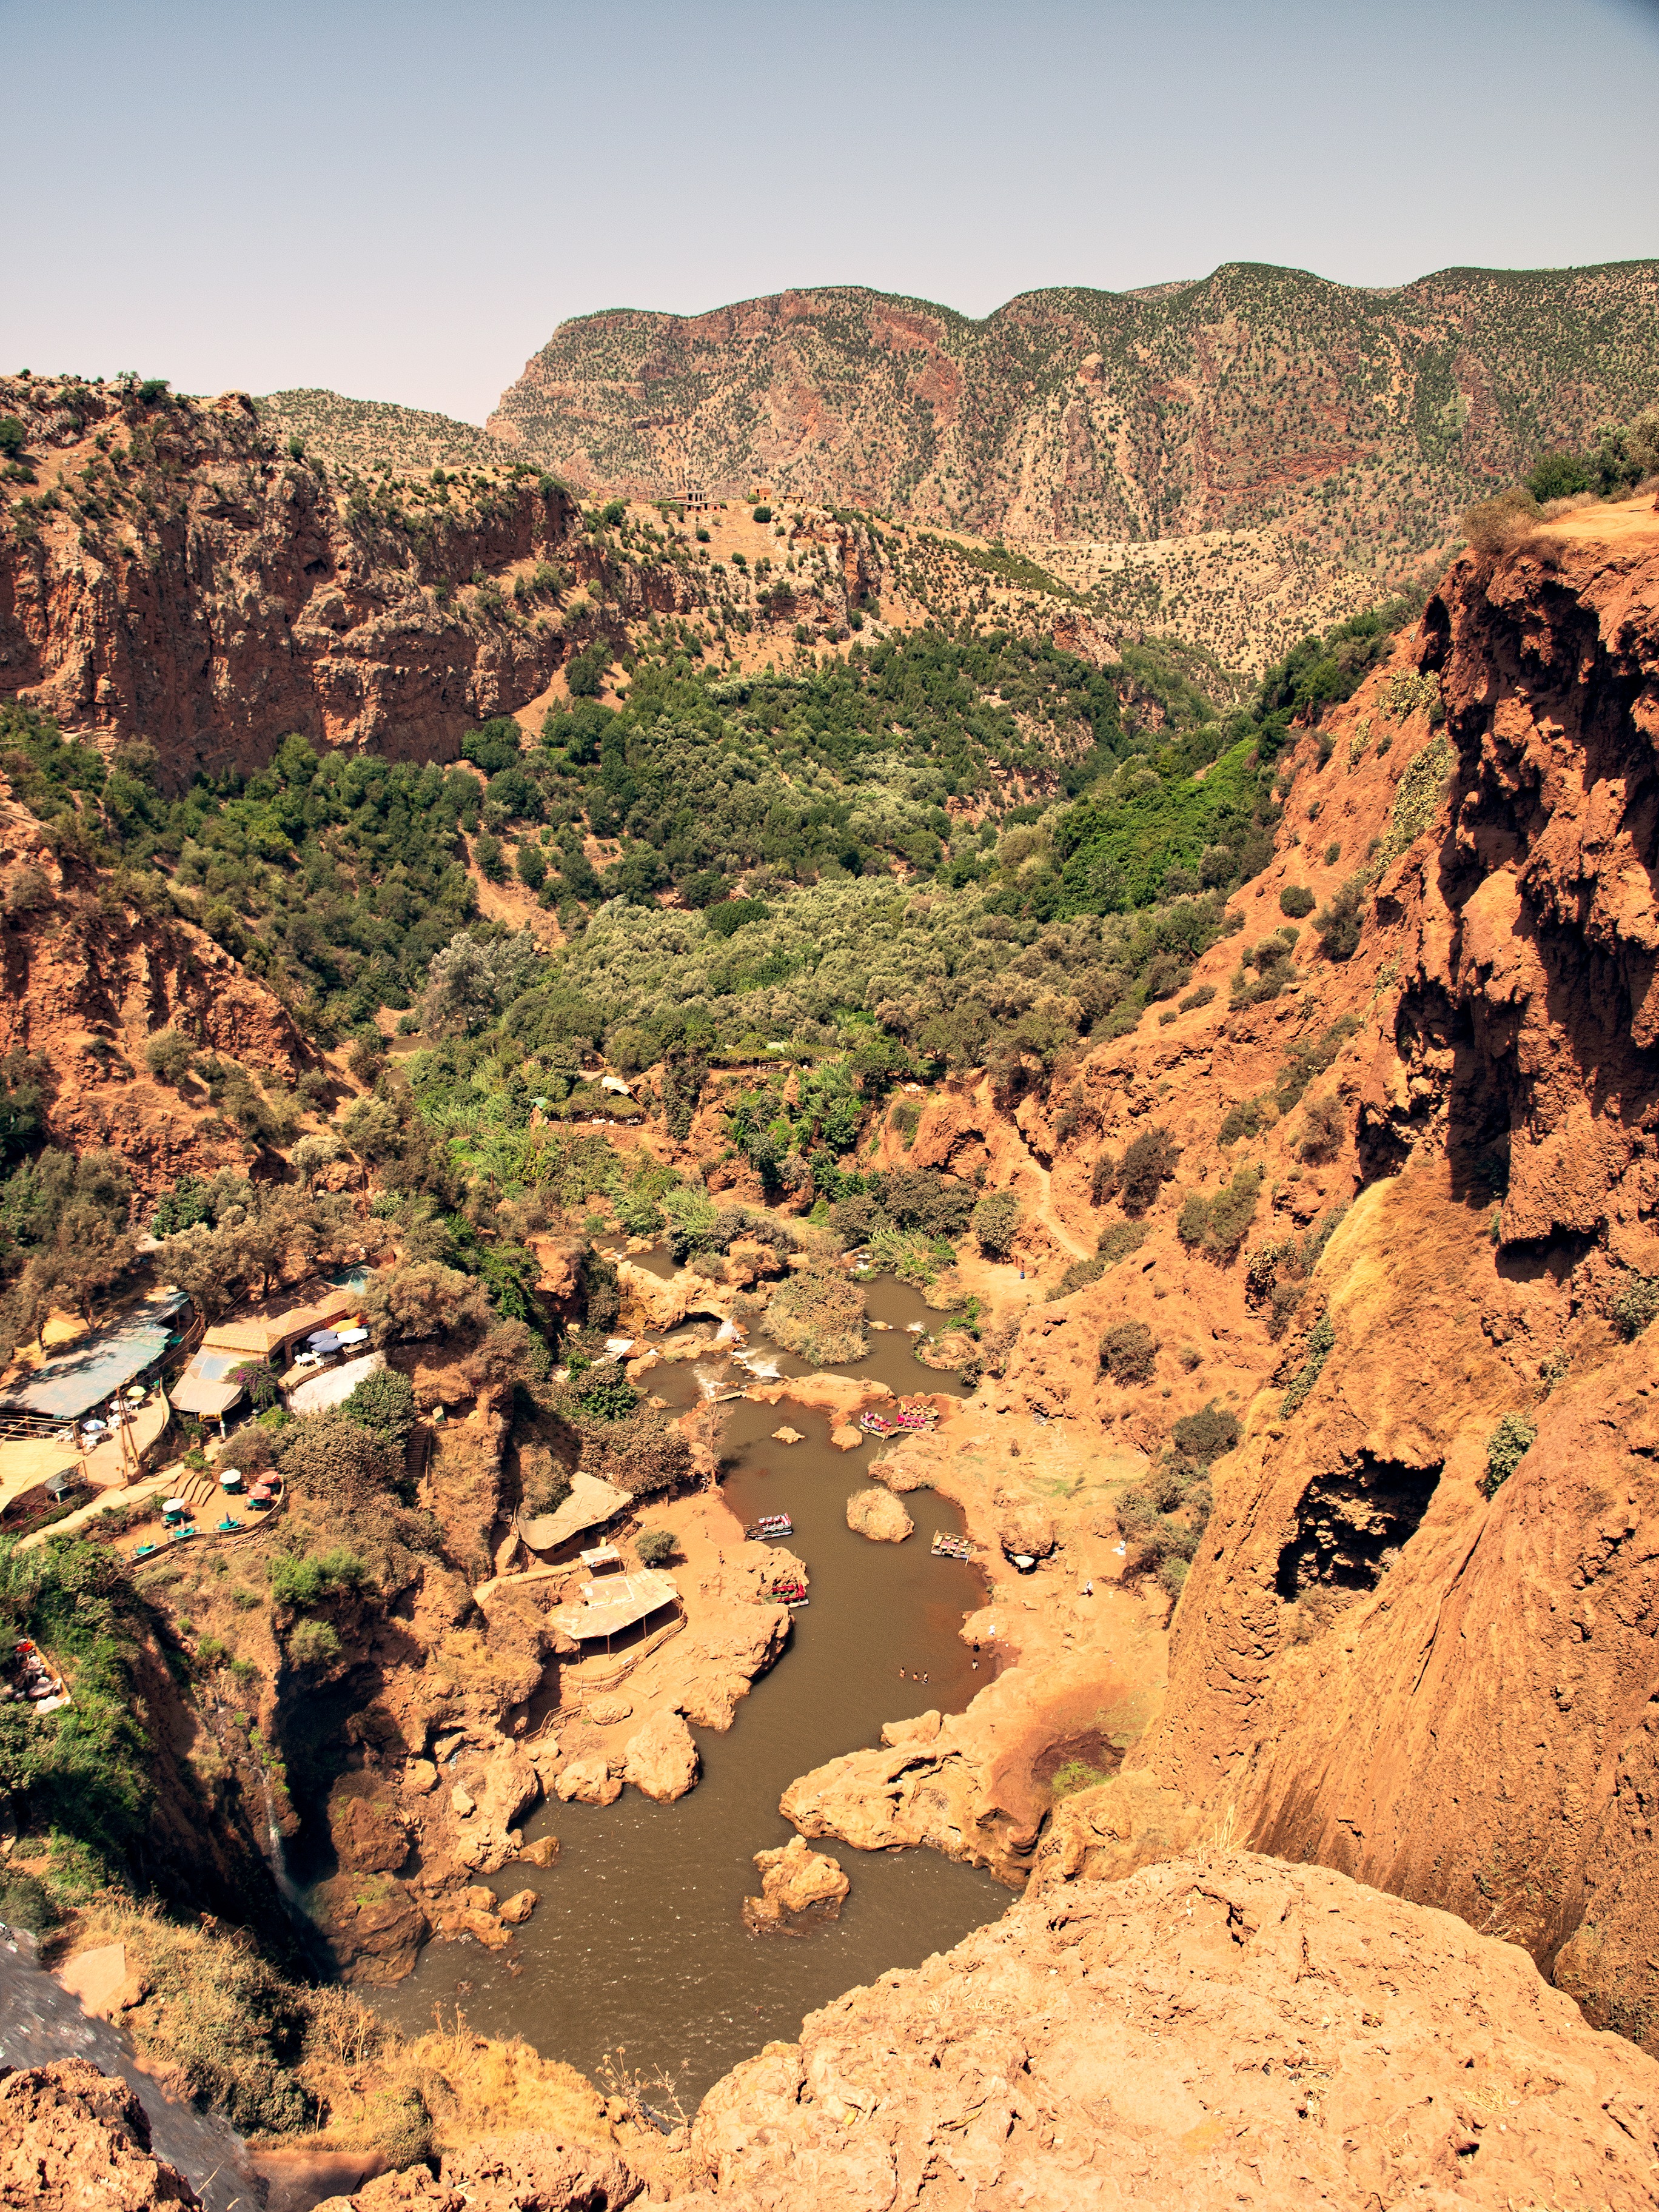
landscape, sea, coast, rock, wilderness, mountain, trail, arid, desert, river, valley, formation, cliff, park, soil, canyon, terrain, geology, falls, waterfalls, plateau, morocco, wadi, landform, natural environment, geographical feature, ouzoud